Drew Droege

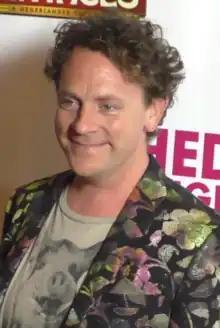
Droege in 2016

Andrew Gerhardt Droege (pronounced ; born February 9, 1977) is an American actor, comedian, writer, and director best known for his online impressions of Chloë Sevigny.